Aermacchi M-345

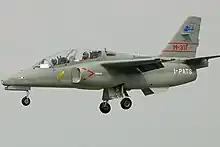
M-311 in 2005

During 1997, Italian aircraft manufacturer Aermacchi acquired SIAI-Marchetti; this purchase included the rights to the latter's S.211, a jet-powered trainer aircraft. In 2004, the company announced its intention to develop an improved version of the S.211, then referred to as the M-311. At the time, Aermacchi was also developing the M-346 Master, which serves as a lead-in fighter trainer; considerably smaller than the M-346, the M-311 was intended to perform both the basic and advanced training syllabus, as well as tactical training functions, as an alternative to single-engined turboprop-powered competitors.